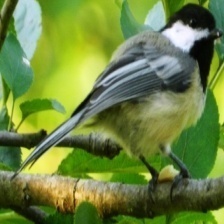
Species: BLACK-CAPPED CHICKADEE
Scientific name: POECILE ATRICAPILLUS
ImageNet parent category: chickadee